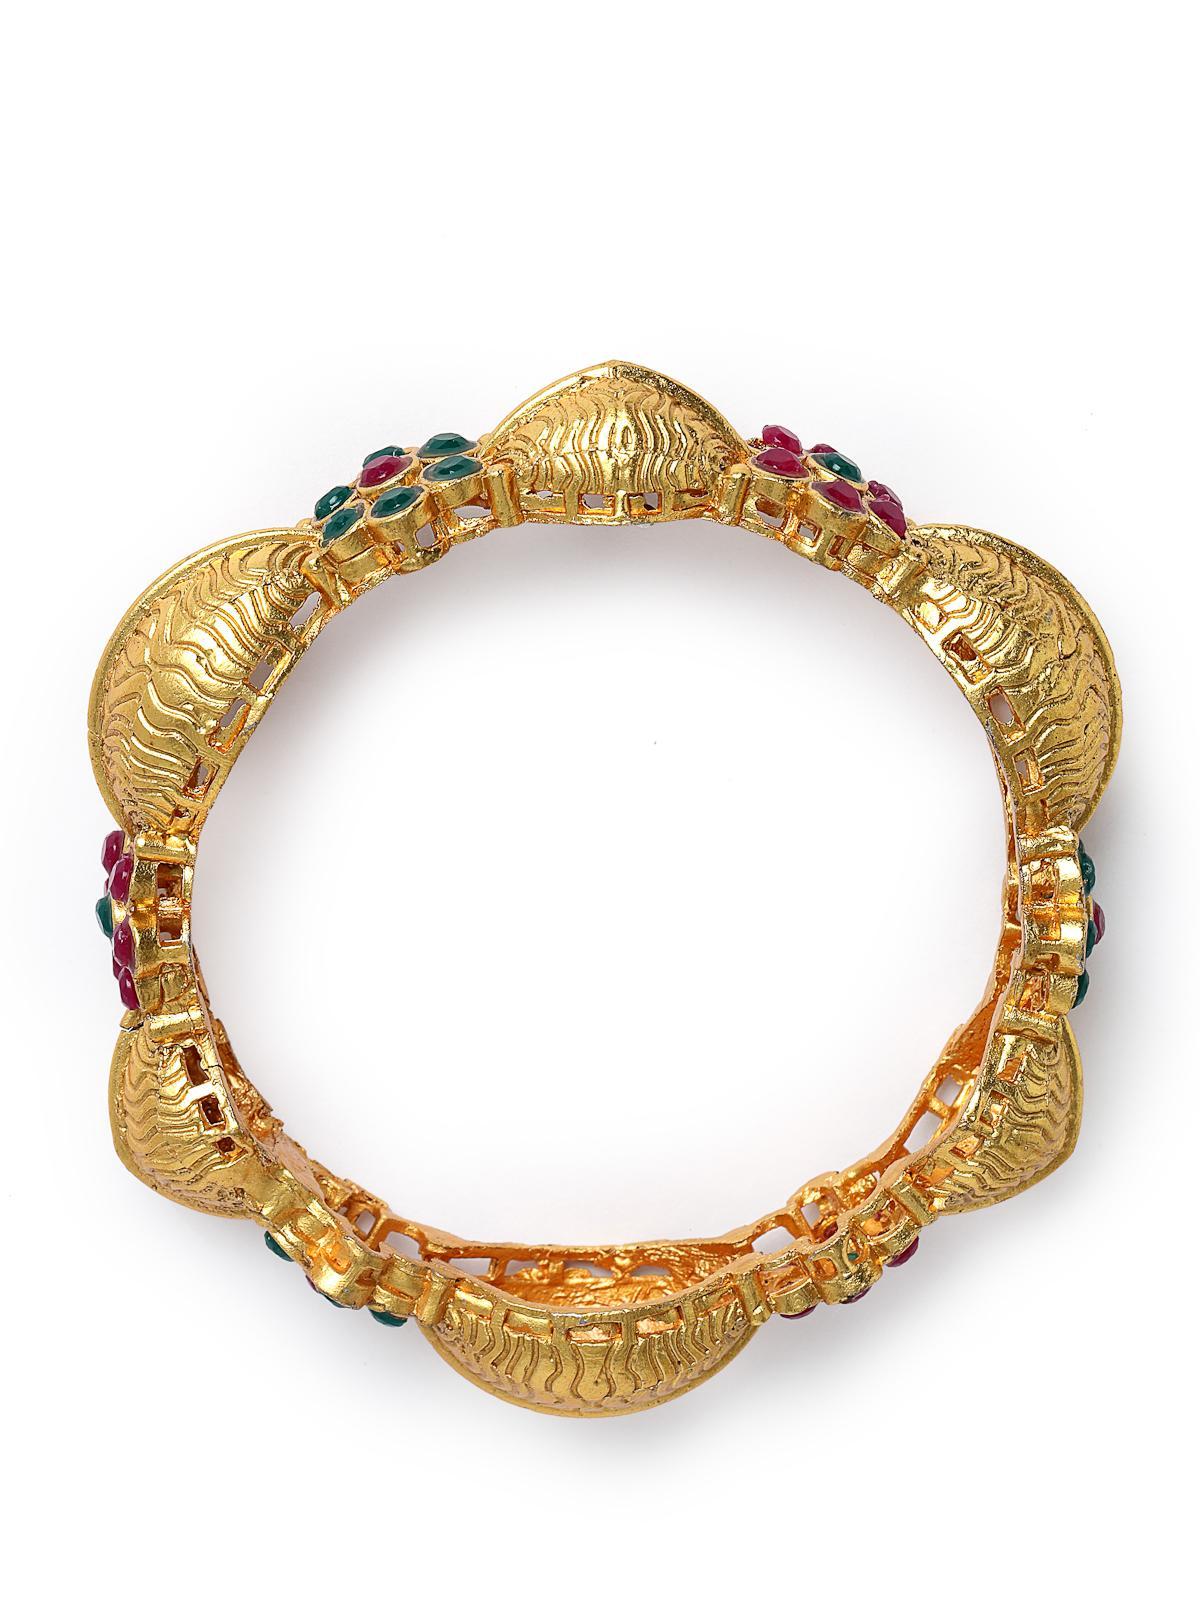
Sukkhi Floral Stylish Gold Plated Red And Green Bracelet Bangle Set Jewellery for Women & Girls | Set of 2 Latest Design | Birthday Anniversary Gift for Women|B105882_2.4
Type: Bracelets & Bangles
Brand: Sukkhi
Price: Rs. 379
 Adorn yourself with the Sukkhi Floral Stylish Gold Plated Bracelet Bangle Set for Women & Girls. This set of two radiates elegance with a delightful floral design in a vibrant blend of red and green, showcasing the latest design trends. The gold-plated finish adds a touch of sophistication to any ensemble. Sized at 2.4, 2.6 and 2.8, these bracelets make for a perfect birthday or anniversary gift, celebrating contemporary style and timeless beauty for the special women in your life with a set that's both floral and stylish.Disclaimer:There may be slight variation in shade and colour due to photographic effects and monitor settings
Included: 2 Bangles